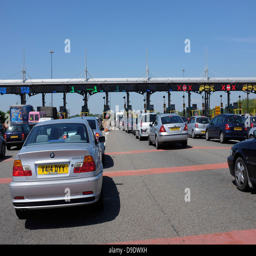
queues of motorists in their cars waiting to pay the toll on the bridge over river